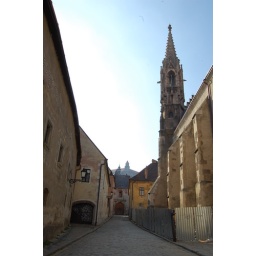
love this street with the church on one side and the castle up in the background...